38th Battalion (Ottawa), CEF

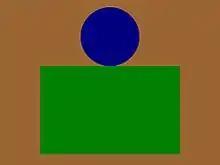
The distinguishing patch of the 38th Battalion (Ottawa), CEF.

The 38th Battalion, CEF was a unit of the First World War Canadian Expeditionary Force. It was mobilized in Ottawa and recruited in Ottawa, Brockville, Perth, Prescott and Alexandria. An initial draft of five officers and 251 other ranks was sent to England on 24 June 1915. The battalion embarked at Montreal on 1 August 1915, aboard the "Caledonian", disembarking in Bermuda on 12 August 1915. Its strength was 35 officers and 959 other ranks. The battalion embarked at Bermuda on 30 May 1916, aboard the "Grampian", disembarking in England on 9 June 1916. Its strength was 35 officers and 1001 other ranks. The battalion arrived in France on 13 August 1916, becoming part of the 4th Canadian Division, 12th Canadian Infantry Brigade. It was later reinforced by the 7th Canadian Reserve Battalion. The battalion returned to England on 6 May 1919, arrived in Canada on 13 June 1919, was demobilized in Ottawa on 15 June 1919, and was disbanded by General Order 149 of 15 September 1920.